Virginie Razzano

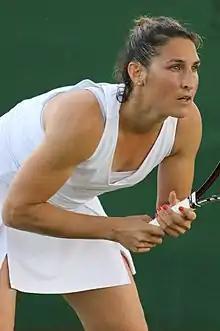
Razzano during the 2016 Wimbledon Qualifying

Razzano began the season at the Brisbane International. She lost in the first round of qualifying to Kaia Kanepi.